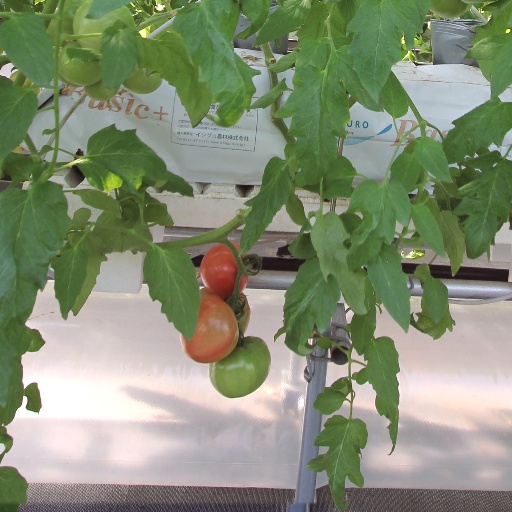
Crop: tomato